Patrick McLoughlin (editor)

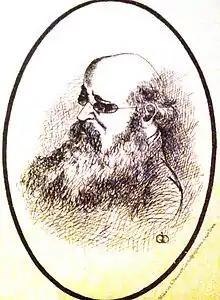
Paddy McLoughlin. Caricature by the opposing Lantern newspaper in 1879

Patrick McLoughlin (also McLaughlin; 1835–1882) was an influential newspaper editor of the British Cape Colony, in what is now South Africa.